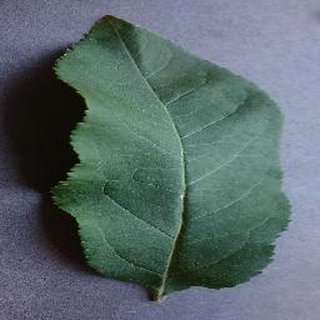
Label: healthy_apple